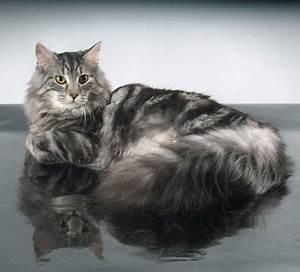
cat